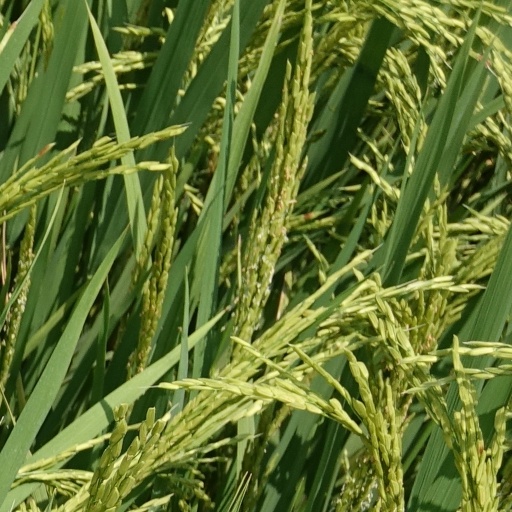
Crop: rice